Theophrastus

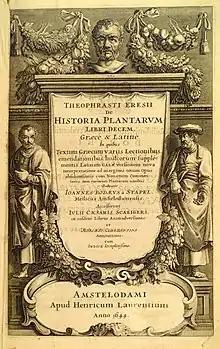
Frontispiece to the illustrated 1644 edition of the "Enquiry into Plants" ("Historia Plantarum")

In addition, Theophrastus wrote on the "Warm and the Cold", on "Water", "Fire", the "Sea", on "Coagulation and Melting", on various phenomena of organic and spiritual life, and on the "Soul", on "Experience" and "On Sense Perception" (also known as "On the Senses"). Likewise, we find mention of monographs of Theophrastus on the early Greek philosophers Anaximenes, Anaxagoras, Empedocles, Archelaus, Diogenes of Apollonia, Democritus, which were made use of by Simplicius; and also on Xenocrates, against the Academics, and a sketch of the political doctrine of Plato.